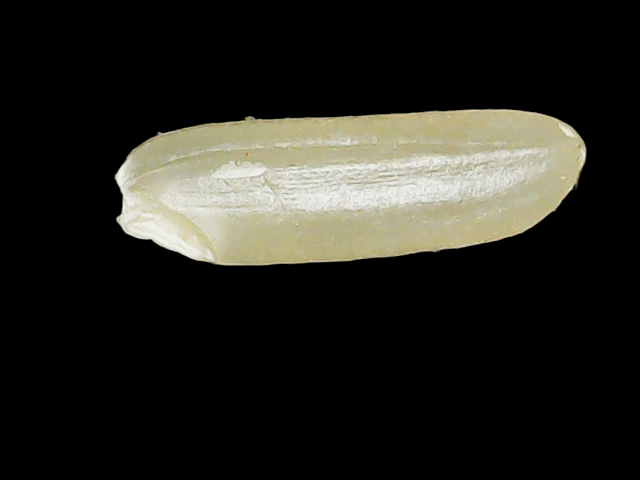
Rice variety: Binadhan16